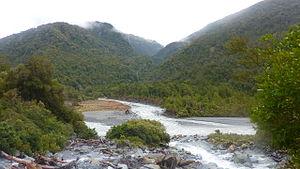
La rivière Cropp est un cours d’eau de l'Île du Sud de la Nouvelle-Zélande.